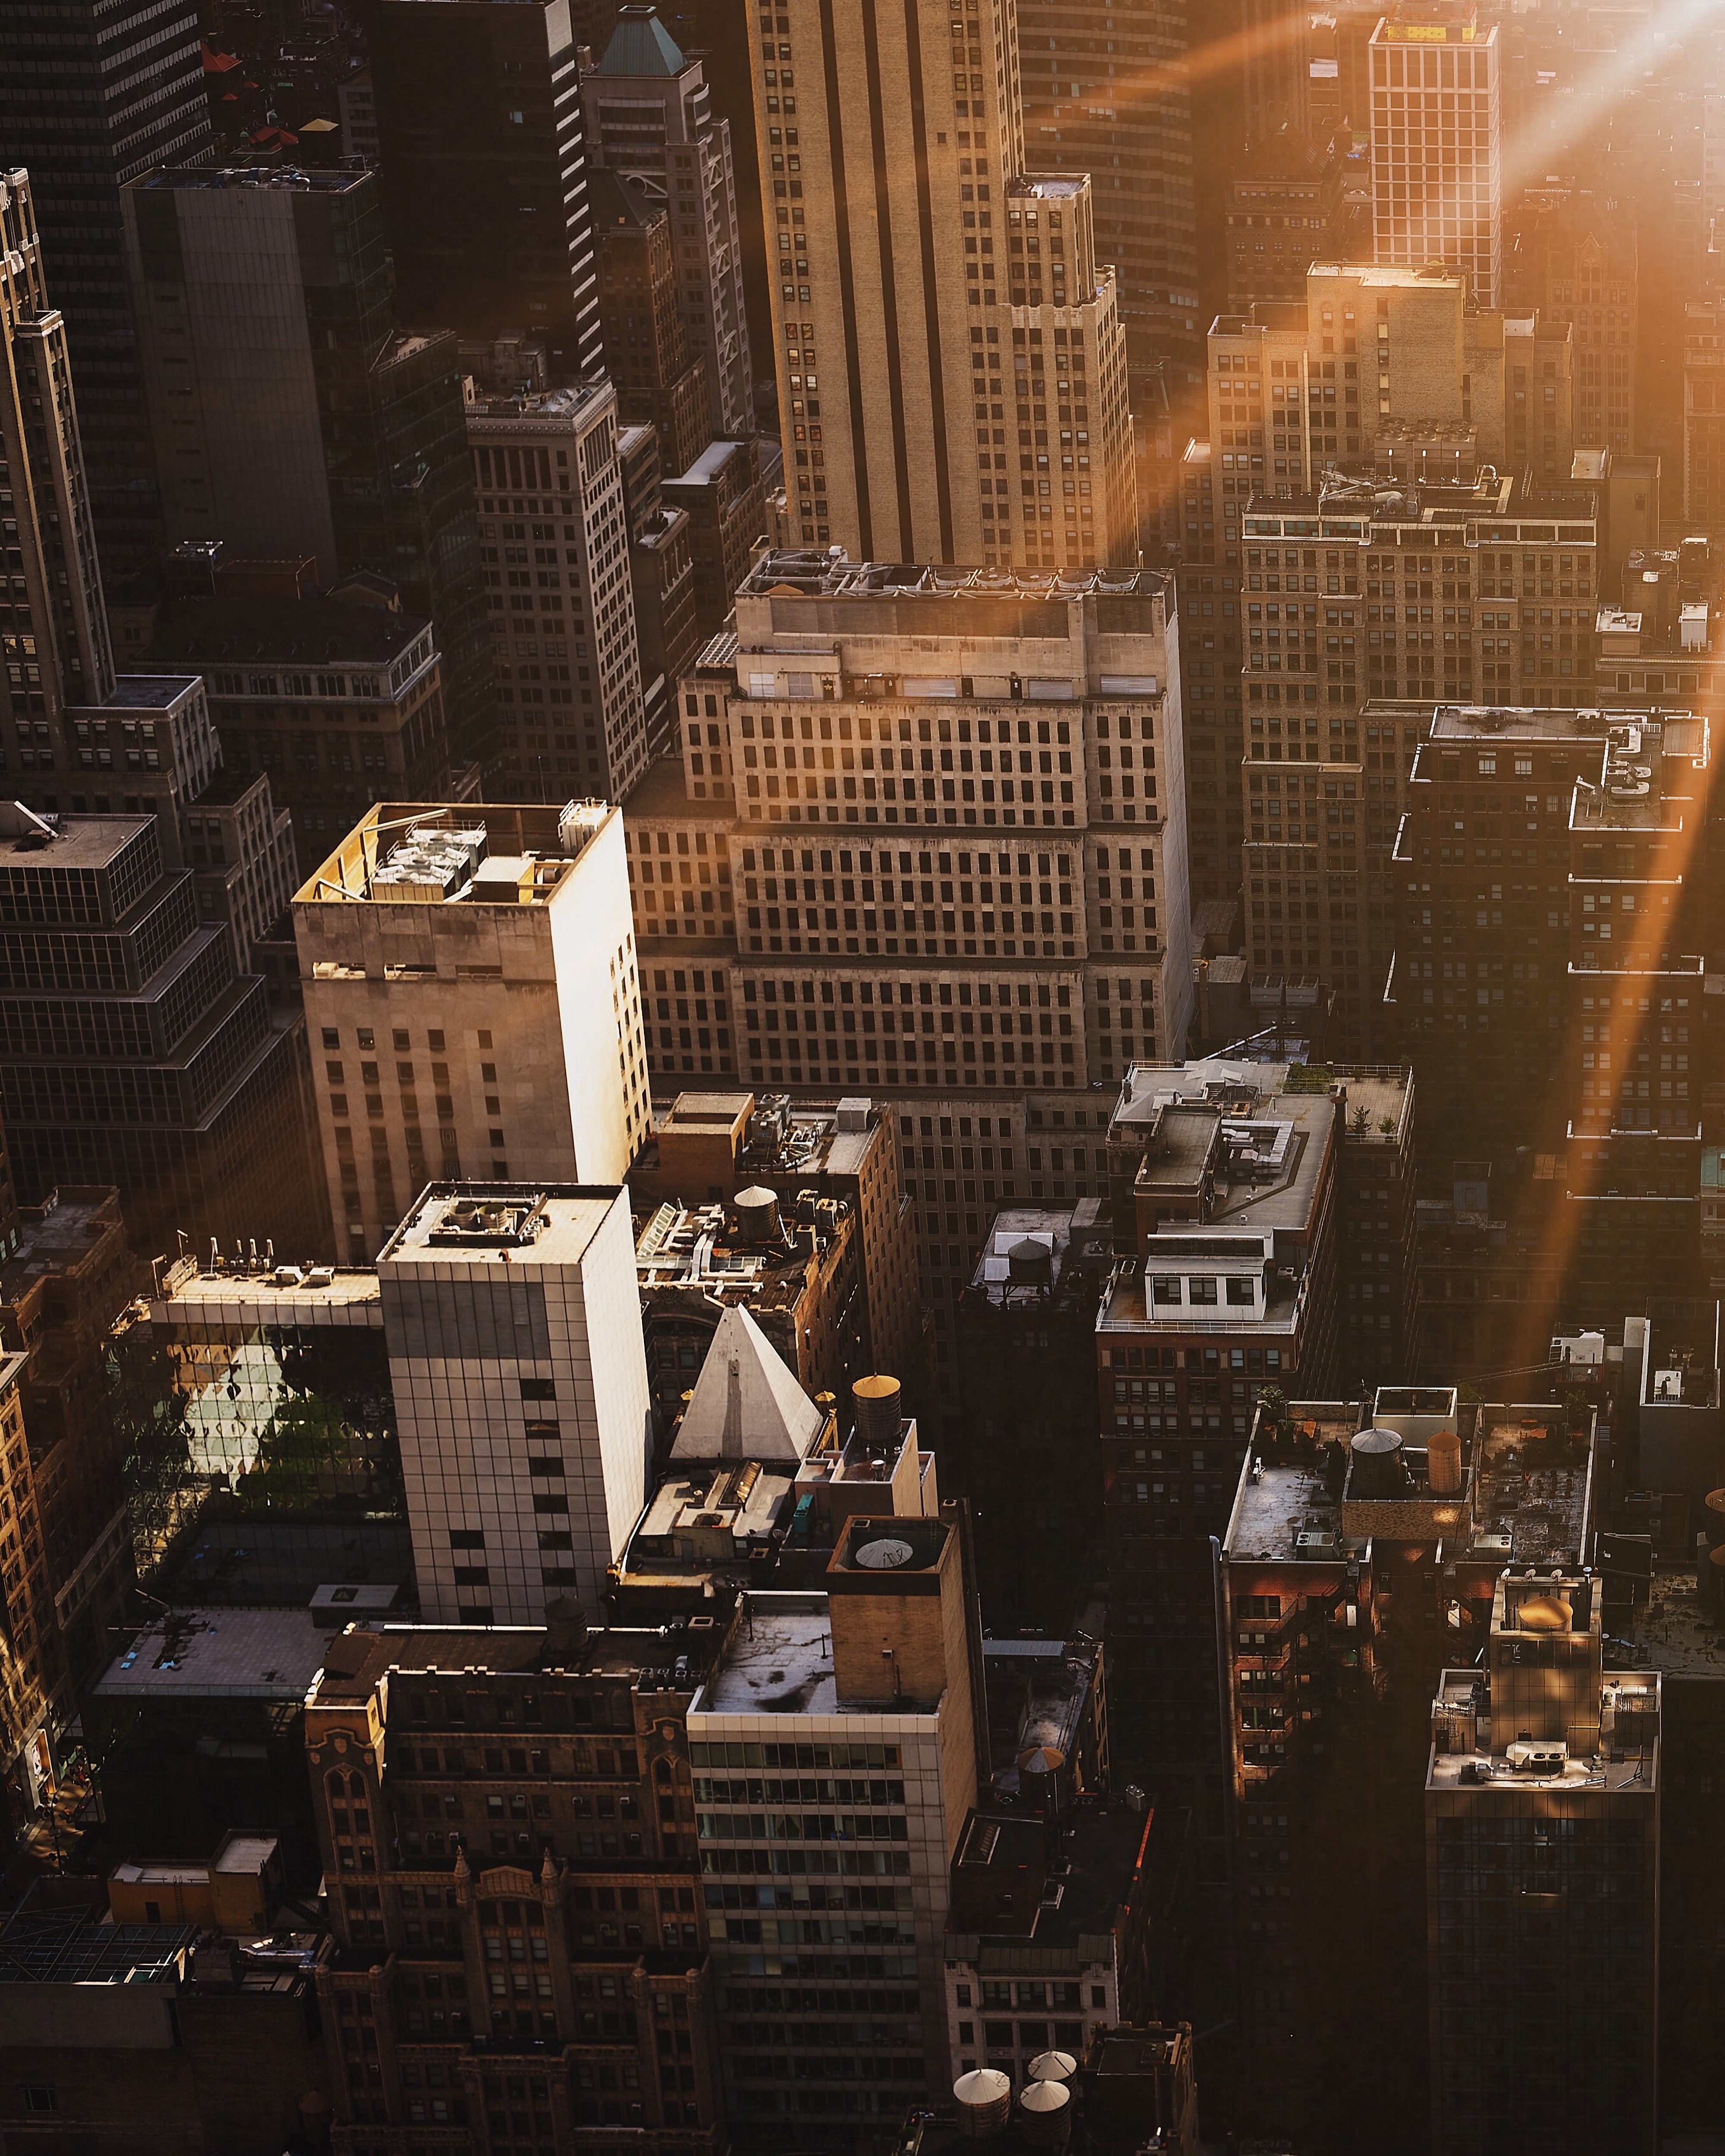
skyline, night, building, city, skyscraper, cityscape, downtown, darkness, metropolis, urban area, computer wallpaper, metropolitan area